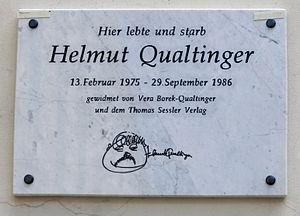
Helmut Qualtinger, né le 8 octobre 1928 à Vienne et mort le 29 septembre 1986 à Vienne est un acteur et écrivain autrichien.